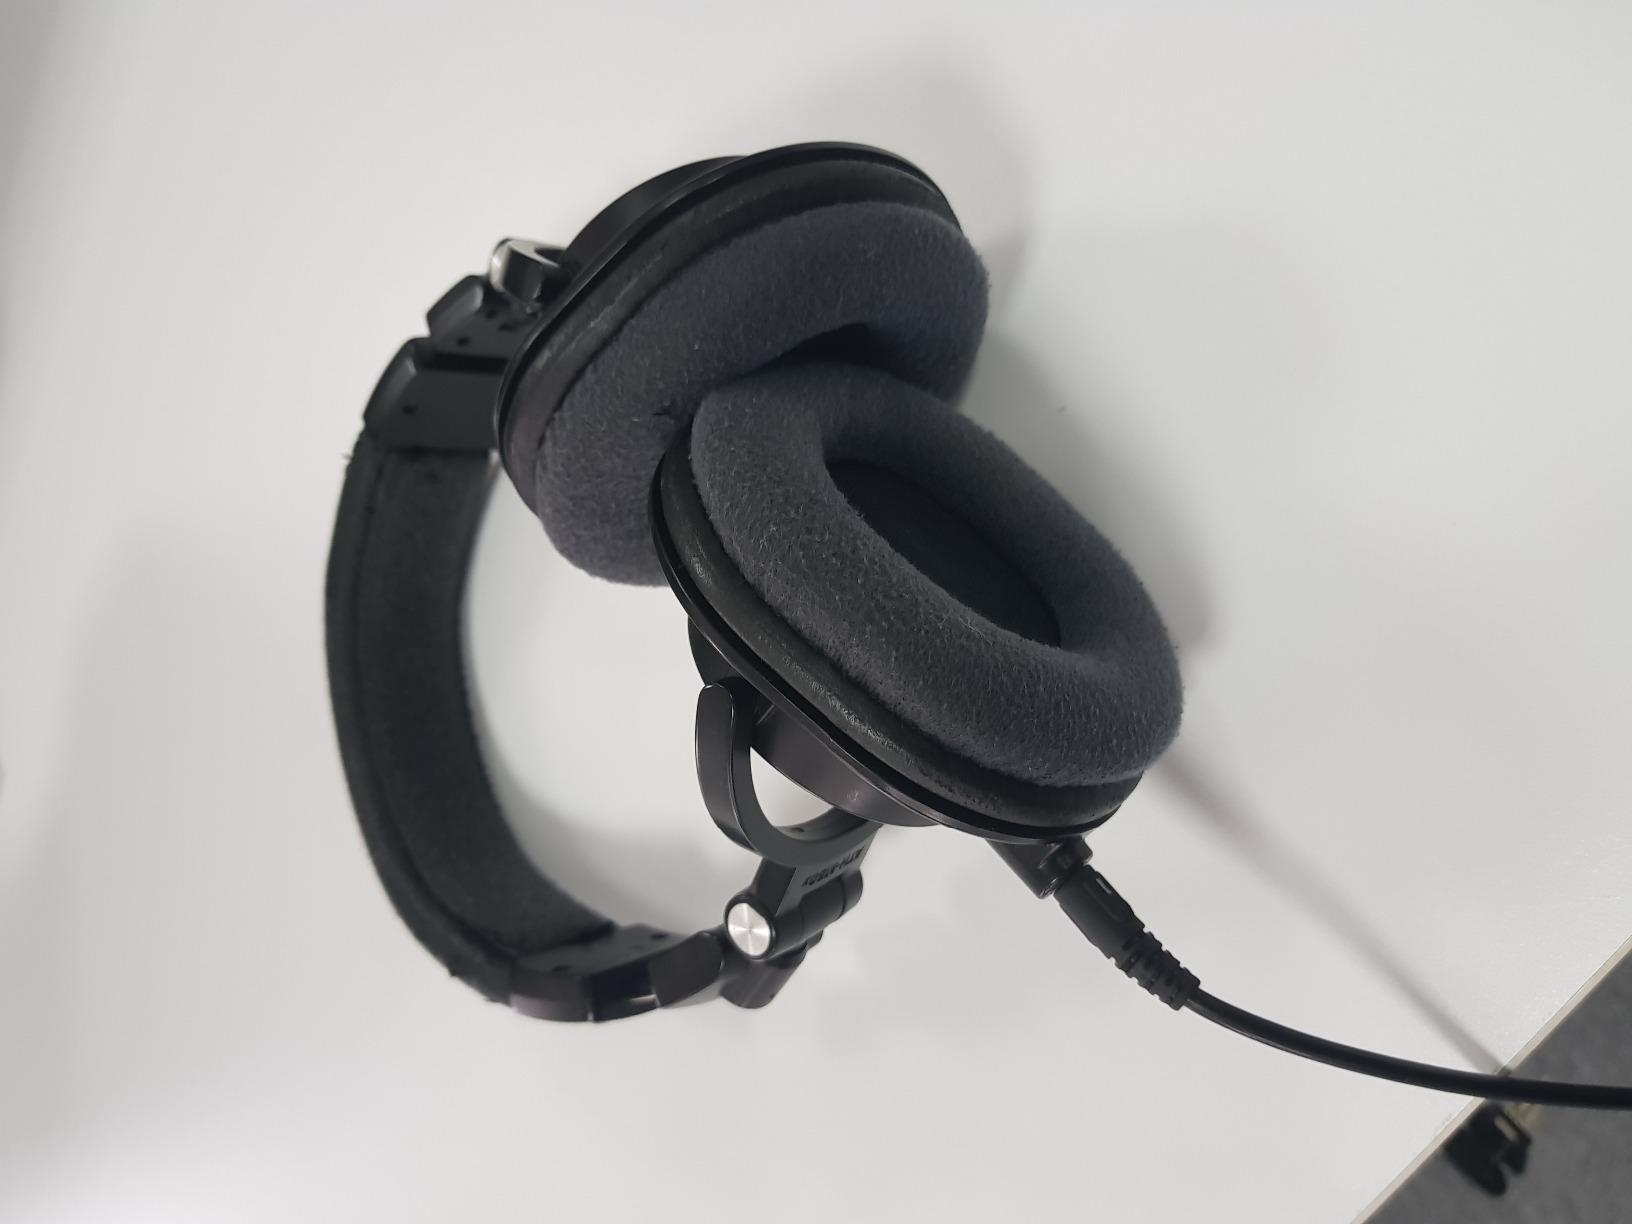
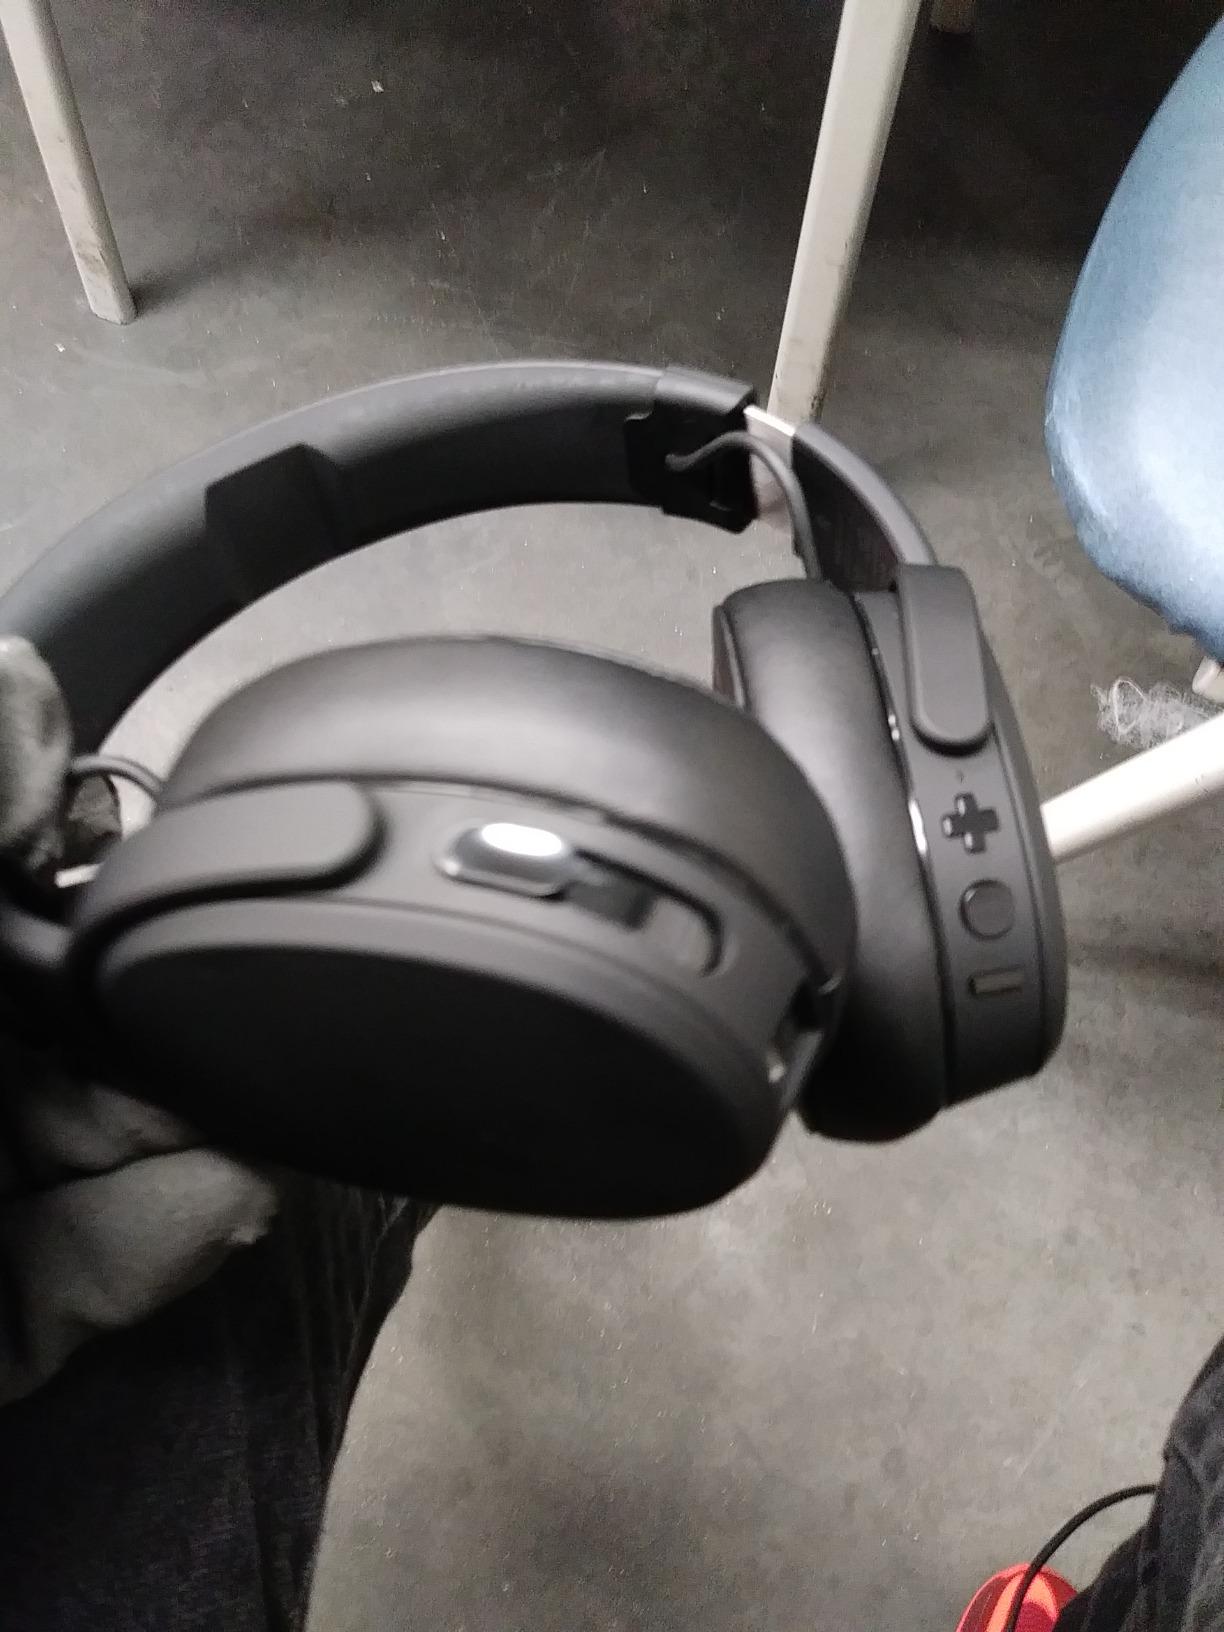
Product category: headphones
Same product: no